Southeastern mixed forests

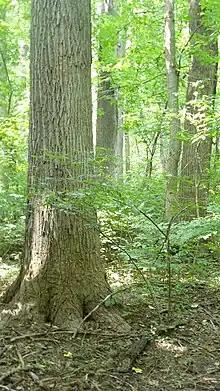
Mesic forest in Belt Woods, Maryland

Mesic forests occur in fertile, mesic, low-elevation habitats such as deep ravines and sheltered north- or east-facing slopes. Dominant trees include American beech ("Fagus grandifolia"), tulip tree ("Liriodendron tulipifera"), northern red oak, white ash ("Fraxinus americana"), black maple ("Acer nigrum"), sugar maple ("Acer saccharum"), basswood ("Tilia americana"), and bitternut hickory ("Carya cordiformis").